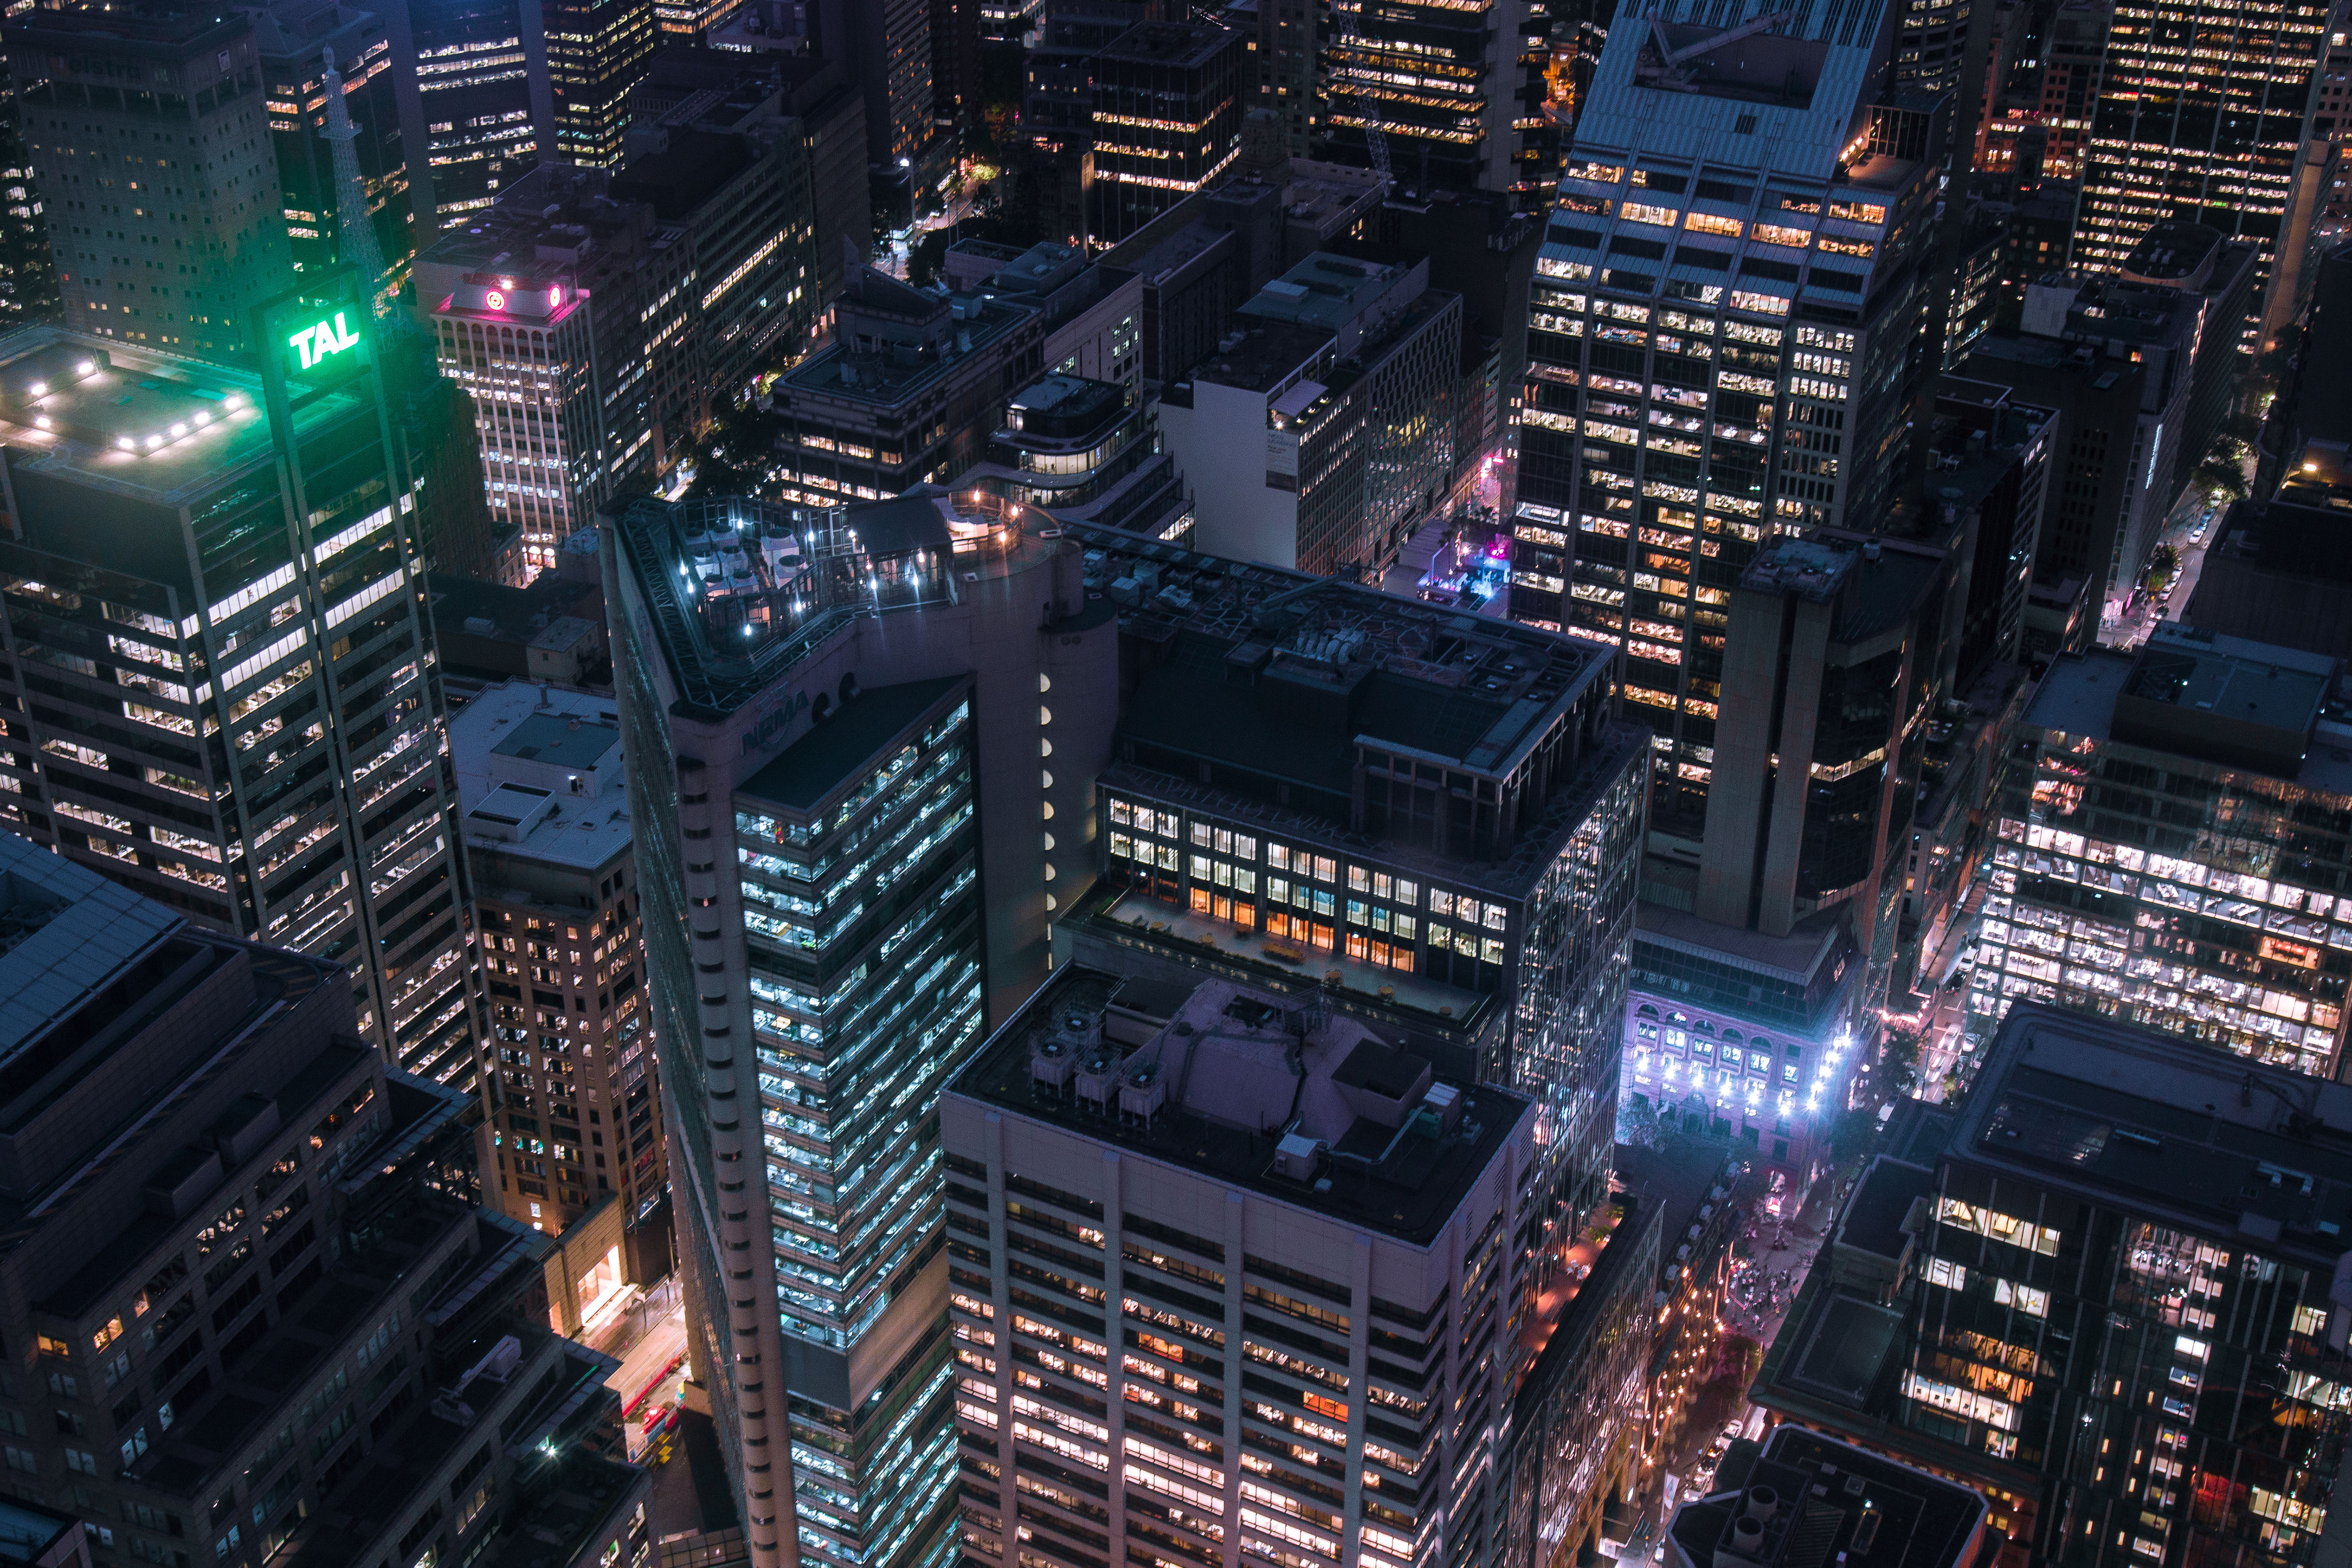
metropolitan area, metropolis, cityscape, city, urban area, skyscraper, human settlement, aerial photography, tower block, night, architecture, building, downtown, commercial building, mixed use, skyline, bird's eye view, sky, tower, landscape, condominium, urban design